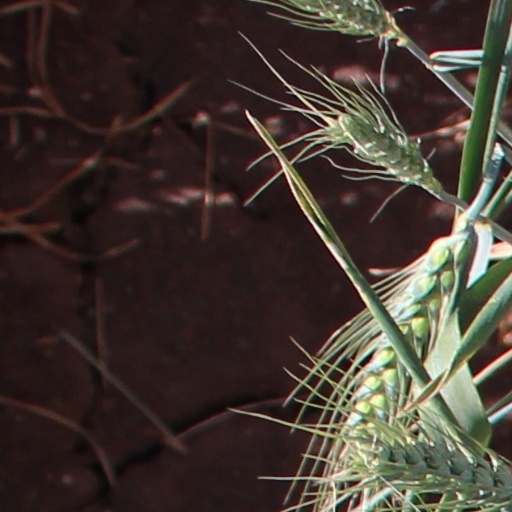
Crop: wheat